M3 Stuart

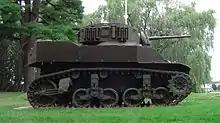
Early production light tank M5A1 at Worthington Tank Museum

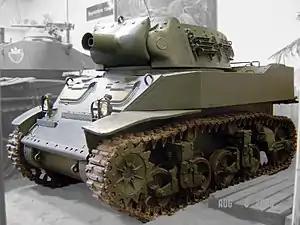
75 mm howitzer motor carriage M8 on display at the Musée des Blindés

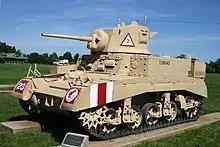
A M3A1 Stuart tank at Aberdeen Proving Ground

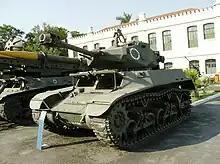
X1A at Conde de Linhares Military Museum, Rio de Janeiro

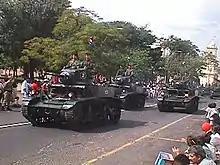
3 M3 Stuart tanks at the Independence Day military parade in Asunción (Paraguay) in 2001

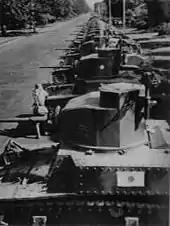
A row of captured M3 Stuart tanks of the Imperial Japanese Army (IJA). Most of the IJA's M3 Stuarts were captured either in the US-controlled Philippines or in British Burma in WWII.

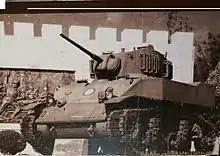
An M5A1 Stuart used by the Republic of China Armed Forces is referred to locally as "The Bear of Kinmen" because of its outstanding performance against the Chinese People's Liberation Army (PLA) during the Battle of Guningtou following the Chinese Civil War and the exit of the Nationalist forces to Taiwan.

The amphibious Landing Vehicle Tracked LVT(A)-1 had a turret that was nearly identical to that of the M3 Stuart.